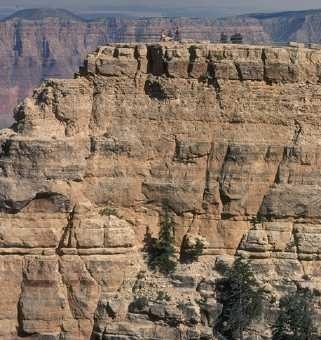
Texture: stratified